Dresden

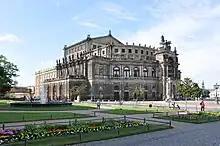
The Semperoper, completely rebuilt and reopened in 1985

The Dresden Castle was the seat of the royal household from 1485. The wings of the building have been renewed, built upon and restored many times. Due to this integration of styles, the castle is made up of elements of the Renaissance, Baroque and Classicist styles.